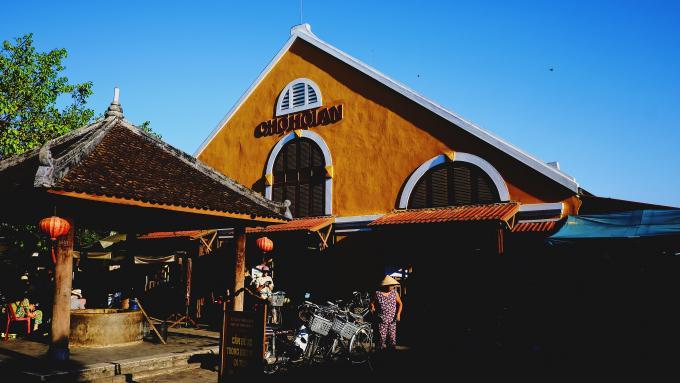
đây là khung cảnh phía trước của chợ hội an